Mabelle Gilman Corey

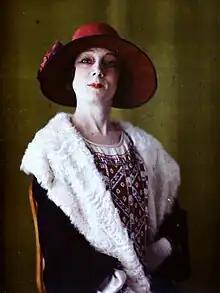
Autochrome by Georges Chevalier, 1929

Mabelle and her sisters Eunice and Pearl had all studied voice from Jean de Reszke, a noted tenor. Mabelle entertained high-profile guests to the Corey chateau in the years before World War I. She had plans for grand opera but her new duties as matron took up time for her preparations. She developed a dislike for her home country the United States, complaining of "too much noise". Mabelle also said American men are more worried about accounts receivable, stocks, and bonds rather than their wives.